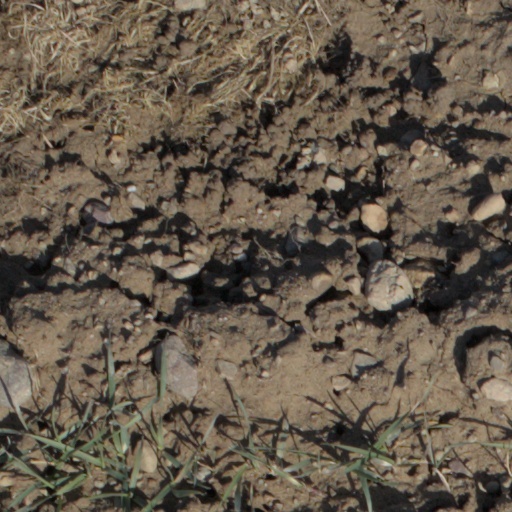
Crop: wheat